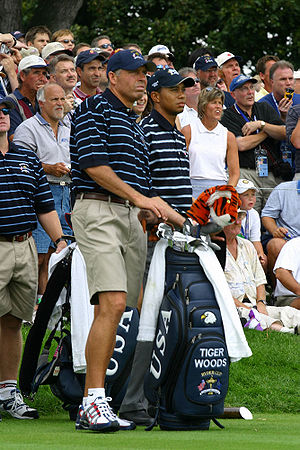
Steve Williams (caddie)
Steve Williams (t.v.) og Tiger Woods
Steve Williams er en newzealandsk caddie som i en årrække arbejdede for Tiger Woods. Nu er han caddie for australske Jason Day.